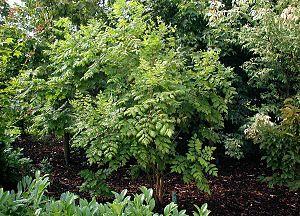
Koelreuteria est un genre de plantes de la famille des Sapindaceae. Il a été nommé ainsi en hommage à Joseph Gottlieb Kölreuter, botaniste allemand, directeur du jardin botanique de Karlsruhe.